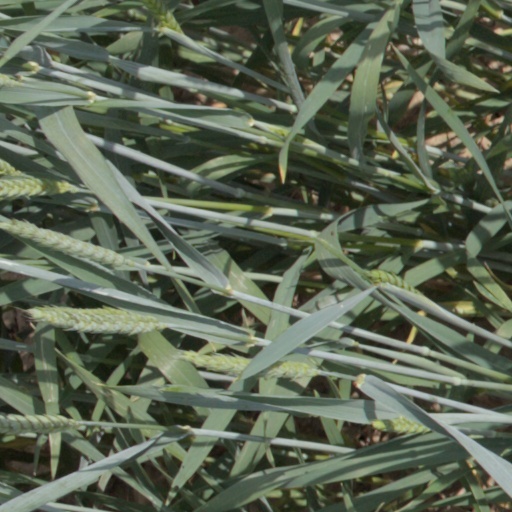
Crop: wheat